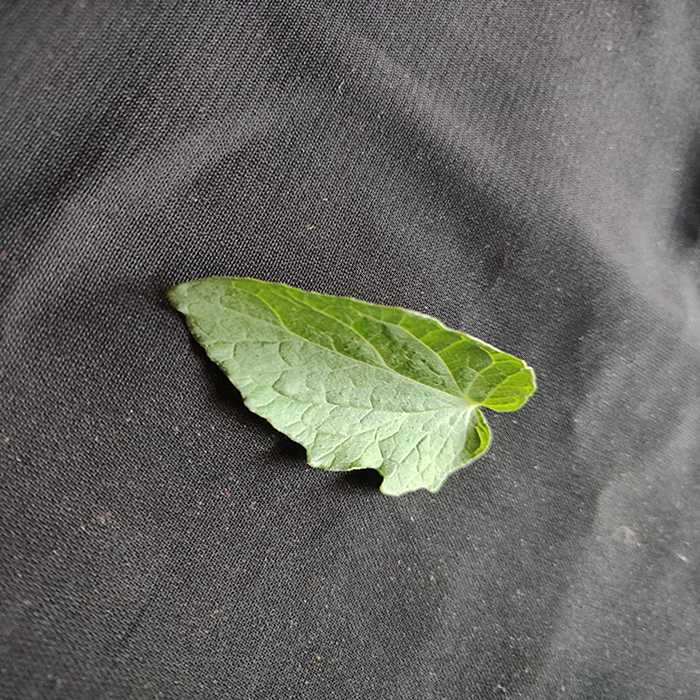
Plant: Tomato
Label: Tomato Fresh leaf